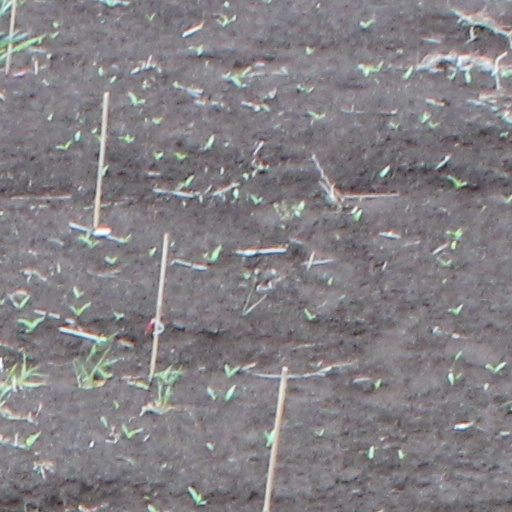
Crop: wheat